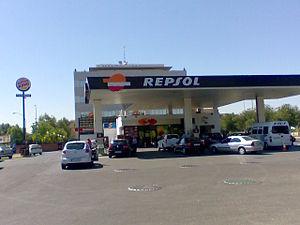
Repsol S.A. est une société anonyme espagnole, fondée en octobre 1987. Elle centre ses activités autour de l'exploration, la production, le transport et le raffinage du pétrole et du gaz naturel. De plus, elle fabrique, distribue et commercialise des produits issus de la pétrochimie, et du gaz naturel.